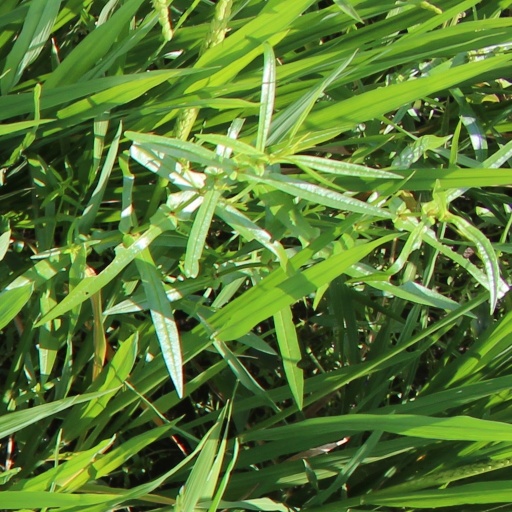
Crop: rice